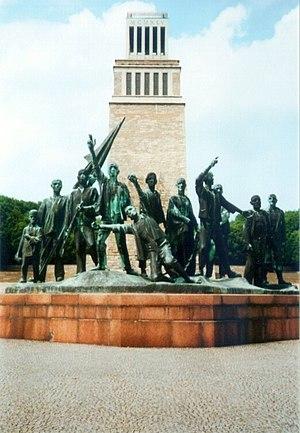
Le Tocsin de Buchenwald est une chanson soviétique écrite en 1958. La musique en est du compositeur Vano Mouradeli, et les paroles du poète Alexandre Sobolev. Il s'agit d'une chanson très forte, qui a pour cela été traduite dans de nombreuses langues : allemand, suédois, estonien, finnois…